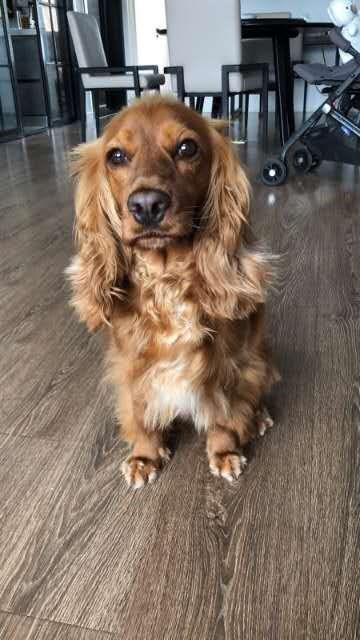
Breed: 286-n000111-cocker_spaniel